L'As du Fallafel

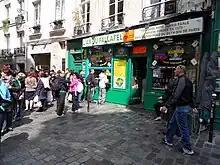
A line of tourists and locals waiting to buy L'As Du Fallafel's popular falafel sandwich during the busy lunch hour

L'As du Fallafel's dishes are based upon North African and Middle Eastern cuisine. Due to the restaurant's popularity and cramped seating, the lunchtime line often extends well into the street.